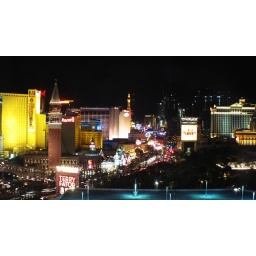
View from the very dirty window in our room at Treasure Island.